Dorje Lhakpa

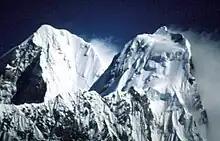
Mounting clouds on Dorje Lhakpa

In 1986, a German–Nepalese expedition reached the mountain from the southern Balephi Khola and attempt to climb it over the west ridge. On 11 July 1986, Helmut Müller, Bernd Mayer reached the summit separately; Müller is forced to bivouac at while descending.